GS&WR Class 400

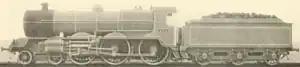
No. 404 in photographic grey

The GS&WR 400 class or CIE class B2/B2a were a class of ten steam locomotives built for the Great Southern & Western Railway (GS&WR) between 1916 and 1923 for express passenger duties on the Dublin to Cork main line. They proved initially unreliable but rebuilds from four to two cylinders between 1927 and 1937 for the seven survivors produced locomotives yielding satisfactory performance with the last two being withdrawn in 1961.